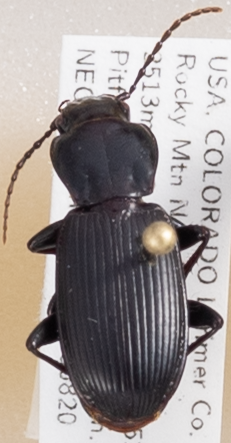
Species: Pterostichus protractus
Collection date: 2018-08-20
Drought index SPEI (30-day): -0.732
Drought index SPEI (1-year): -1.28
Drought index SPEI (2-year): -0.54